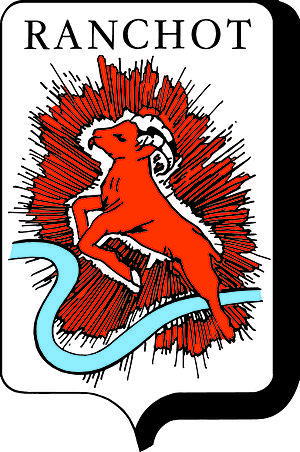
Armoirie de Ranchot
Ranchot est une commune française située dans le département du Jura en région Bourgogne-Franche-Comté.